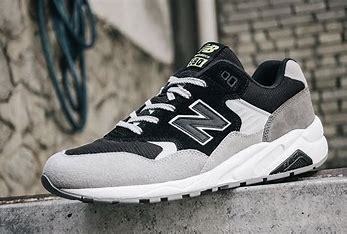
Brand: New
Model: Balance New Balance 580